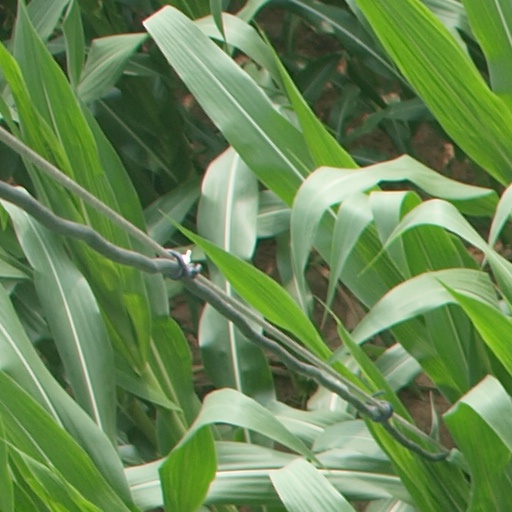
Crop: maize; corn